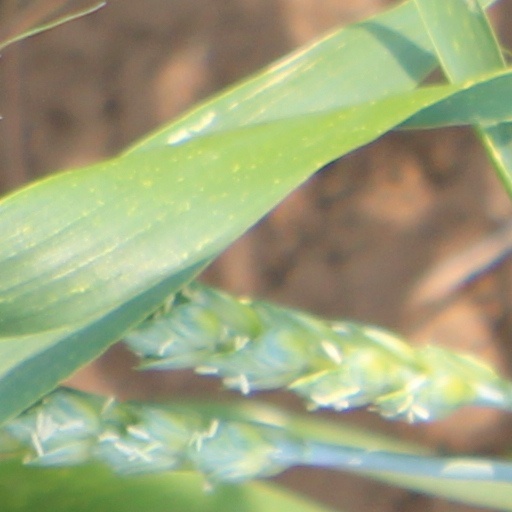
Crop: wheat